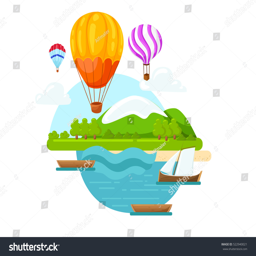
collection of colored hot air balloons with different patterns on the envelope , vector illustration on white .